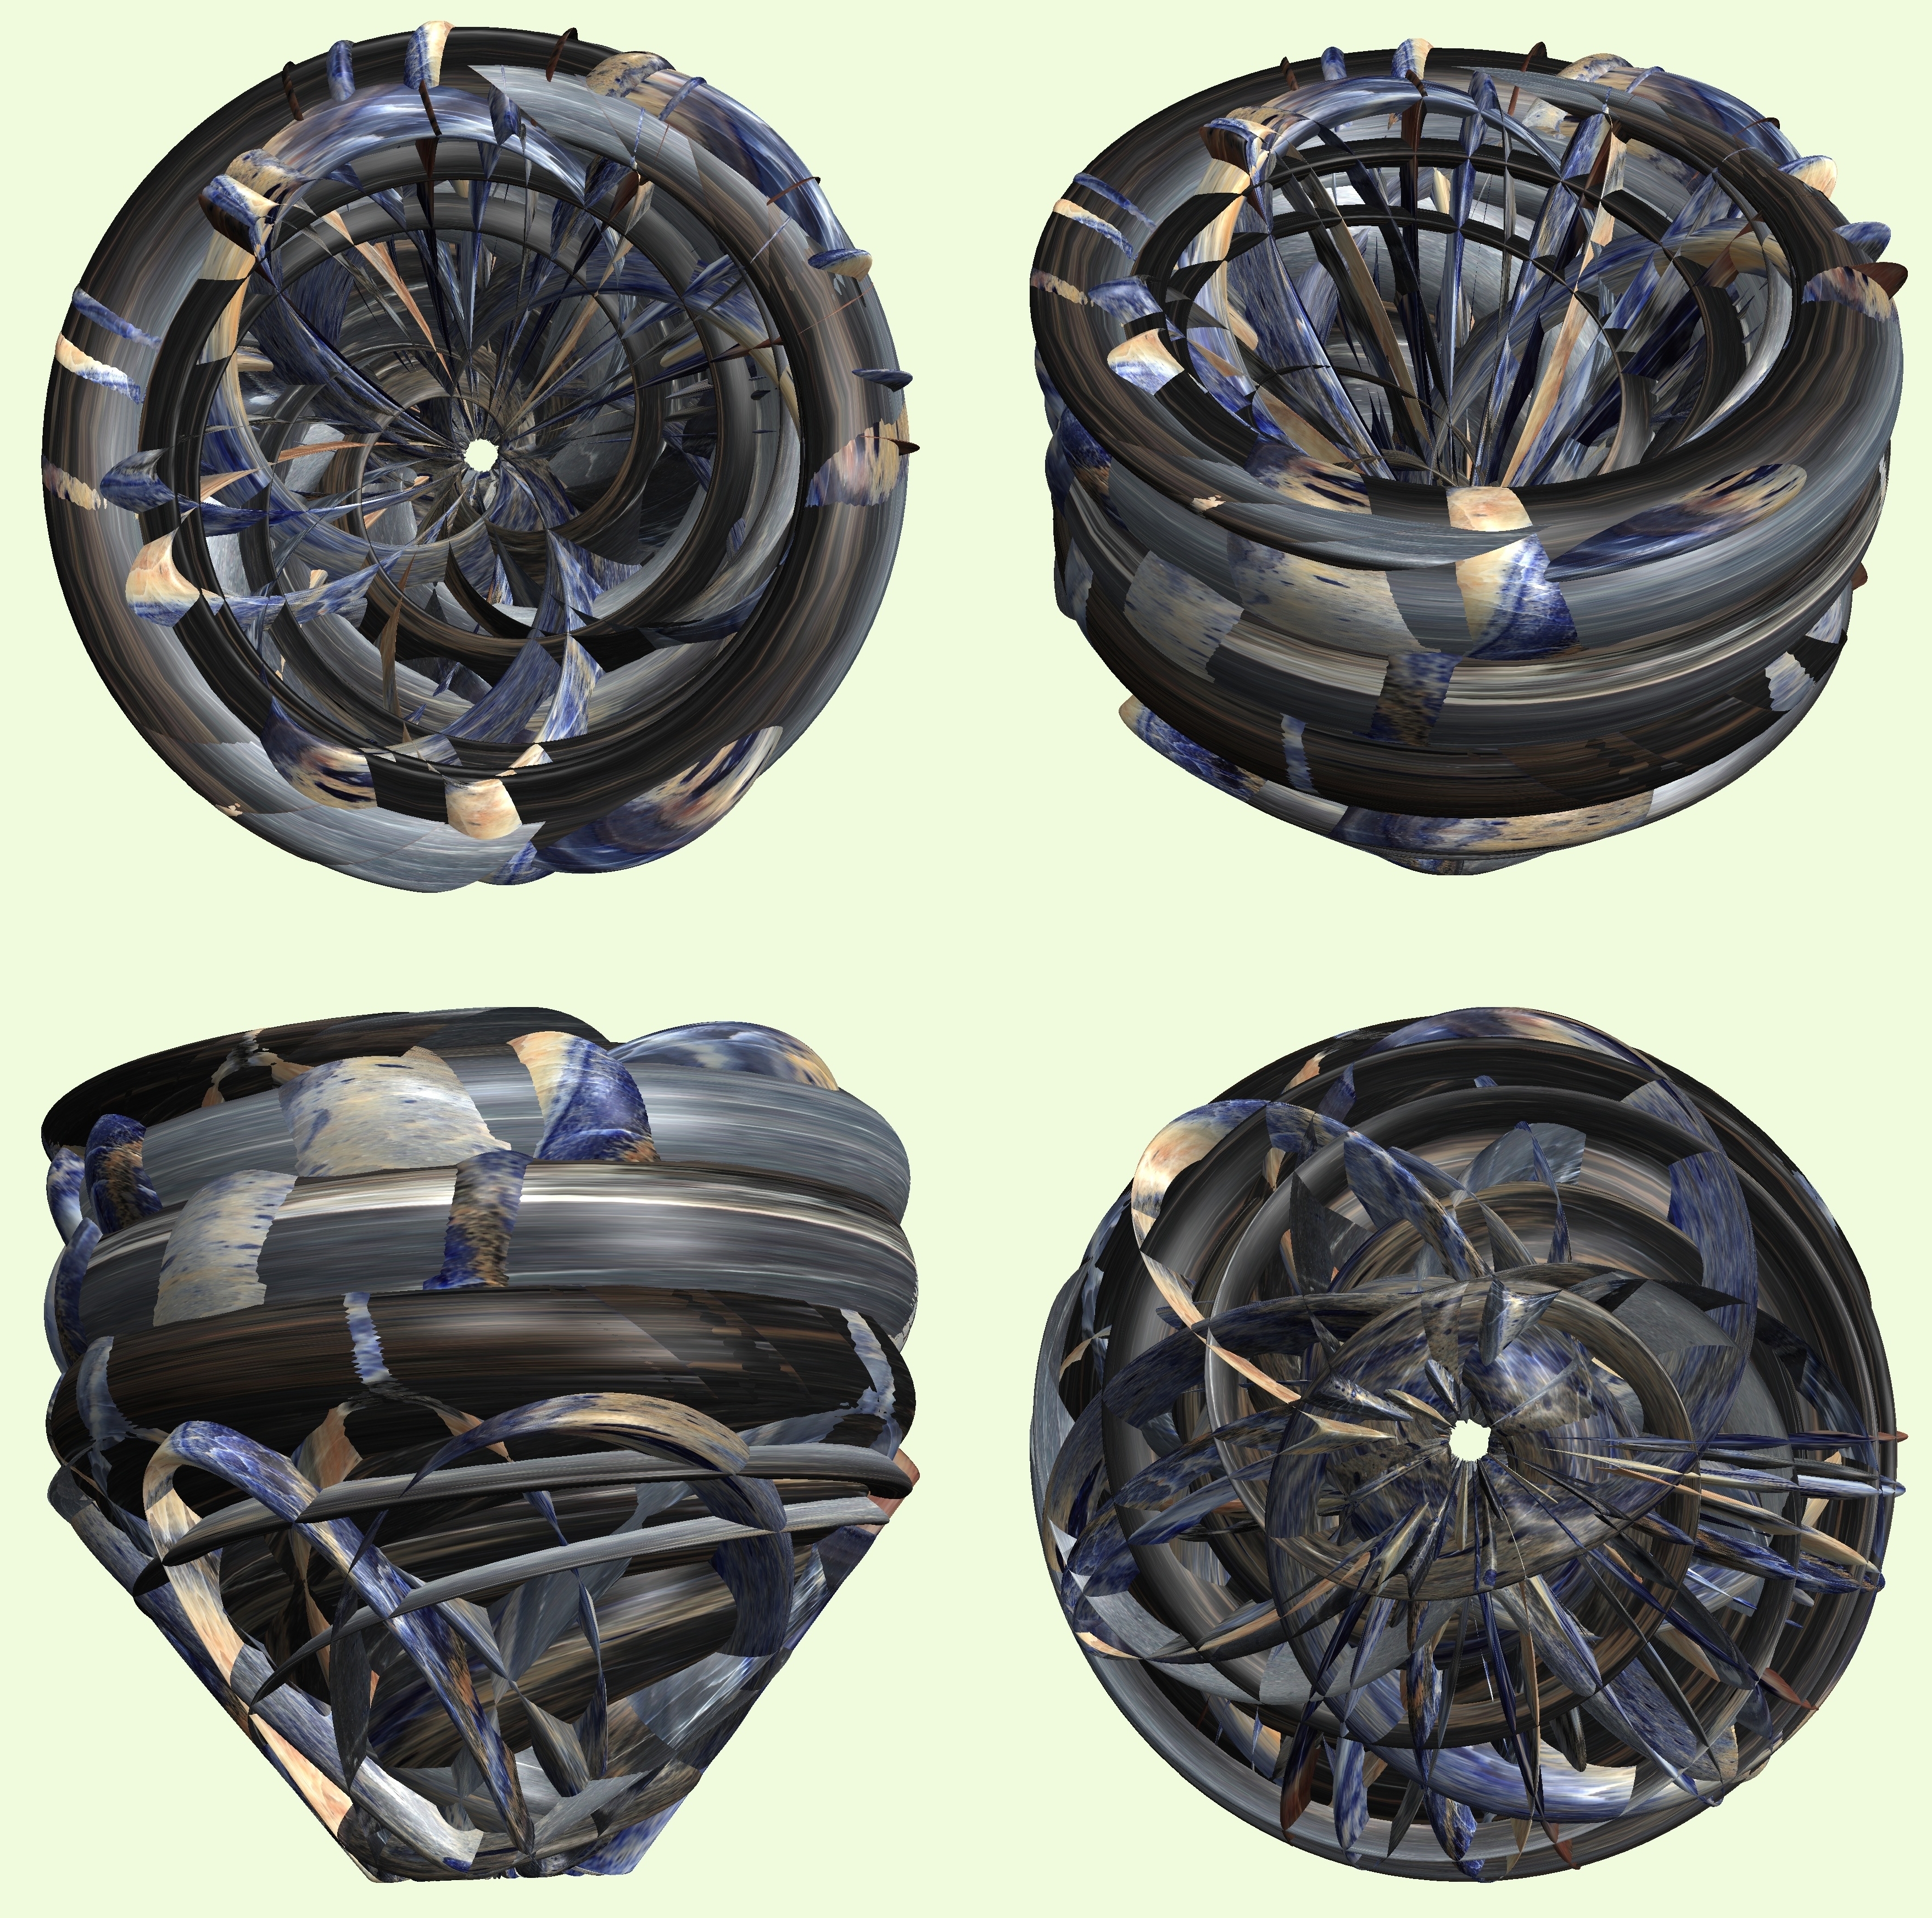
structure, wheel, texture, pattern, spoke, tire, product, figure, design, symmetry, rim, 3d, graphic, hubcap, torus, mathematica, cg, parametricplot3d, code, program, algorithm, abstruct, mapping, alloy wheel, auto part, bicycle wheel, automotive tire, aircraft engine